Voyage to the Bottom of the Sea (TV series)

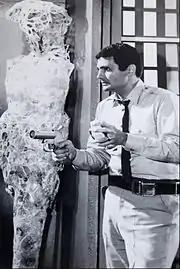
David Hedison as Lee Crane in the episode "Time Lock", 1967

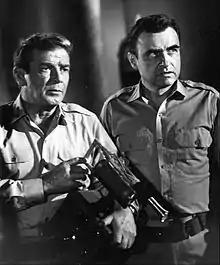
Nelson and Sharkey fight an alien spy, 1968.

The fourth and final season of "Voyage" began with Victor Jory playing a five-centuries-old alchemist and the "Seaview" is threatened by the hydrodynamic effects of a major volcanic eruption. Starting with the eighth episode of the season, there were revamped opening credits depicting action sequences and the stars' pictures in color set on a sonar board design. The closing credits picture remained unchanged from season three. Near the end of the fourth season, there were three unrelated stories of extraterrestrial invasion. One episode had an unknown master of disguise infiltrating and wreaking havoc aboard the "Seaview". Another episode depicted Nelson, Morton and Sharkey gaslighting Crane. There were two time travel stories featuring the enigmatic but dangerous Mister Pem. The second had the "Seaview" going back in time to the American Revolution. The episode (and series) ended with the "Seaview" returning to the present. The final scene of the show had Nelson and Crane sitting in the seldom-used easy chairs on the port side of the observation nose discussing how fast time goes by.